Greeks in Turkey

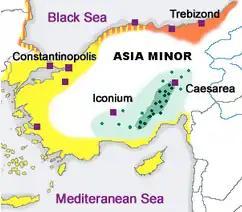
Distribution of Anatolian Greeks in 1910. Demotic Greek speakers in yellow. Pontic in orange. Cappadocian Greek in green. Shaded regions do not indicate that Greek-speakers were a majority.

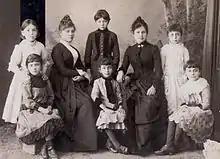
Pontian Greek ladies and children of Trebizond, early 20th century

Greeks have been living in what is now Turkey continuously since the middle 2nd millennium BC. Following upheavals in mainland Greece during the Bronze Age Collapse, the Aegean coast of Asia Minor was heavily settled by Ionian and Aeolian Greeks and became known as Ionia and Aeolia. During the era of Greek colonization from the 8th to the 6th century BC, numerous Greek colonies were founded on the coast of Asia Minor, both by mainland Greeks as well as settlers from colonies such as Miletus. The city of Byzantium, which would go on to become Constantinople and Istanbul, was founded by colonists from Megara in the 7th century BC.